Ranko Bugarski

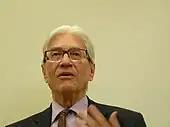
Professor Bugarski at his Ljubljana lecture on language identity 2014.

He has participated in several dozen Yugoslav, European and world congresses, symposia and other conferences, often also as an organiser or invited plenary speaker. He was the academic organiser of two international conferences at the University of London and editor (with Celia Hawkesworth) of their proceedings: "Language Planning in Yugoslavia" (Columbus, OH: Slavica, 1992. Pp. 233. ) and "Language in the Former Yugoslav Lands" (Bloomington, IN: Slavica, 2004. Pp. 325. ). He has edited scholarly journals and, as translator and editor, introduced to the Yugoslav public the works of some leading linguists (Chomsky, Sapir, Whorf) and modern linguistic disciplines (transformational-generative grammar, sociolinguistics, psycholinguistics). At the same time, he has kept international audiences informed about the changing language situation in Yugoslavia and its successor states, with a special focus on the official dissolution of Serbo-Croatian. In 2017, he has signed the Declaration on the Common Language of the Croats, Serbs, Bosniaks and Montenegrins.